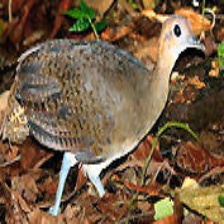
Species: GREAT TINAMOU
Scientific name: TINAMUS MAJOR